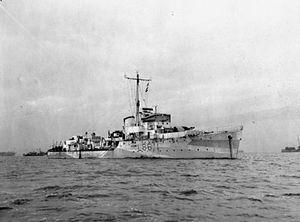
Le HMS Wensleydale est un destroyer d'escorte de classe Hunt de type III construit pour la Royal Navy pendant la Seconde Guerre mondiale